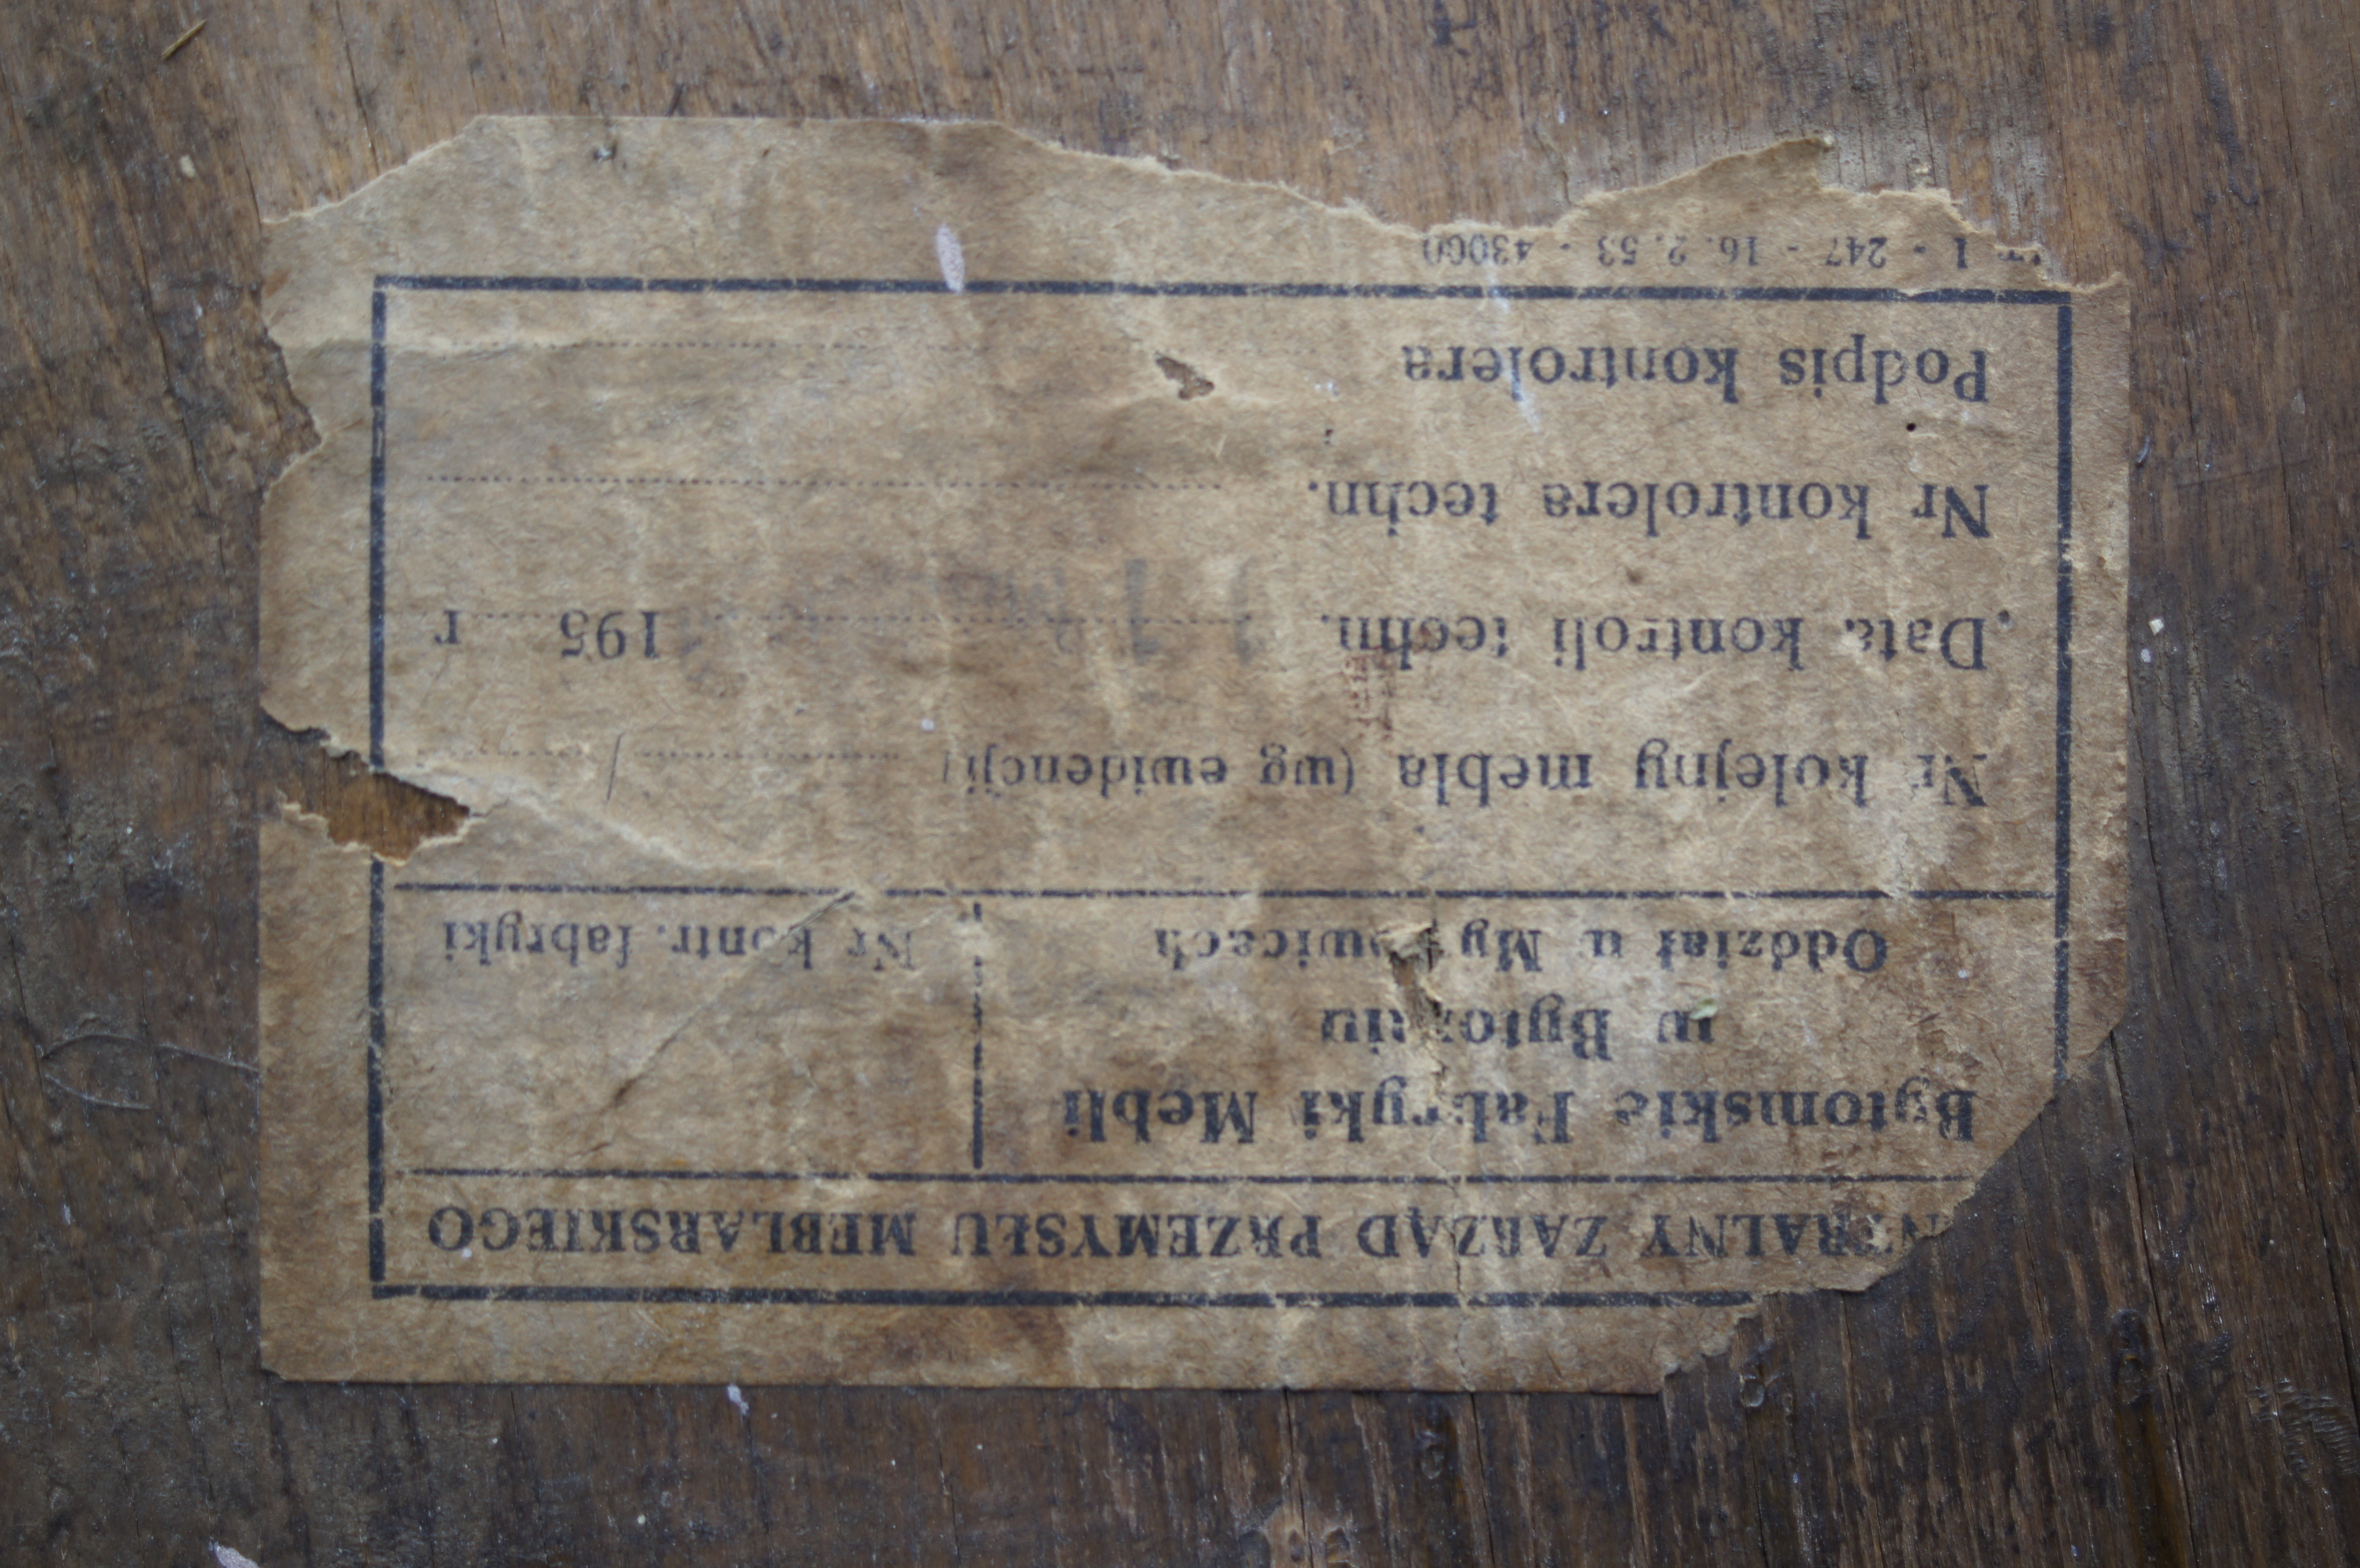
wood, text, font, number